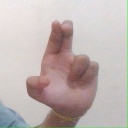
अक्षर: आ